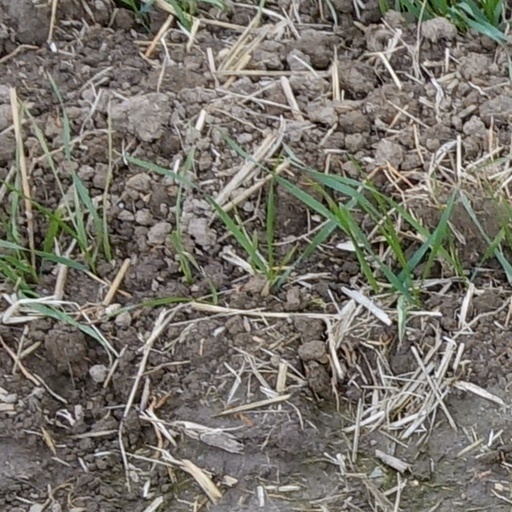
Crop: wheat